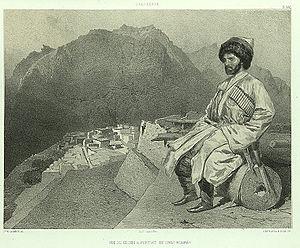
Daghestan.Ghimeri, portrait de Hadji-Mourad.